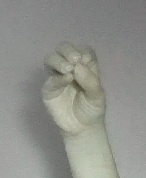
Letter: ha